Distinctive jerseys in professional cycling

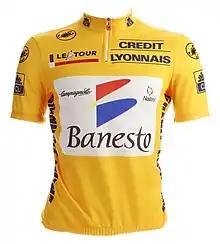
Yellow Jersey won by Miguel Induráin during the 1995 Tour de France (collection KOERS. Museum of Cycle Racing)

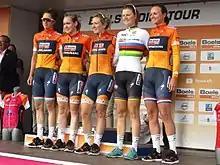
Award presentation of the winners of the Boels Women's Tour 2017 at the Tom Dumoulin Bike Park in Sittard-Geleen.

Jerseys symbolising race positions include the yellow jersey, or "maillot jaune", from the Tour de France, the pink jersey, or "maglia rosa", from the Giro d'Italia, and the red jersey, or "la roja," from the Vuelta a España. The first two jerseys were given the same color as the paper their original main sponsors (both sports newspapers) were printed on: yellow and pink paper, respectively. The overall leader at the Vuelta at present wears a red jersey, although previously it has been the "maillot amarillo" (yellow jersey) and the "jersey de oro" (golden jersey). Many other jerseys are colored or designed after a sponsor's logo, and some jerseys change color when a new sponsor is found.